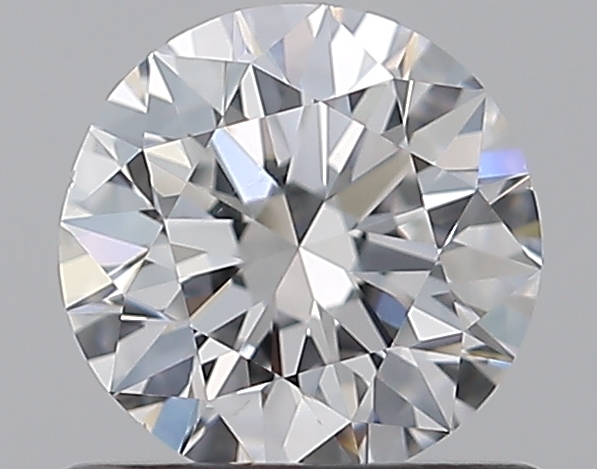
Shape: round
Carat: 0.7
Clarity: SI1
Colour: E
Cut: EX
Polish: EX
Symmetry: EX
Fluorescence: N
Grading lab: GIA
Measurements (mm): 5.64 x 5.68 x 3.55